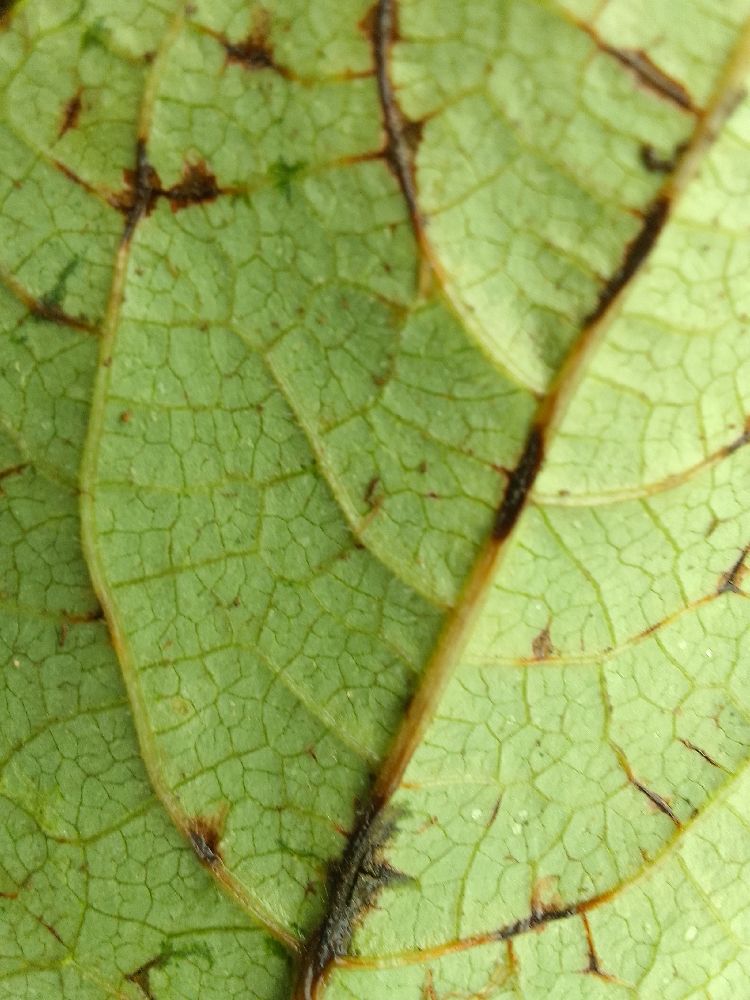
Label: anthracnose